Mask

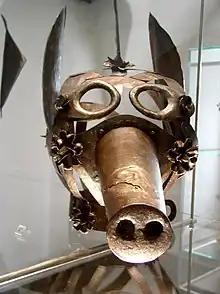
A medieval "Mask of Shame"

An interesting example of a sports mask that confounds the protective function is the wrestling mask, a mask most widely used in the Mexican/Latin lucha libre style of wrestling. In modern lucha libre, masks are colourfully designed to evoke the images of animals, gods, ancient heroes, and other archetypes. The mask is considered "sacred" to some degree, placing its role closer to the ritual and performance function.